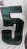
Number: 5